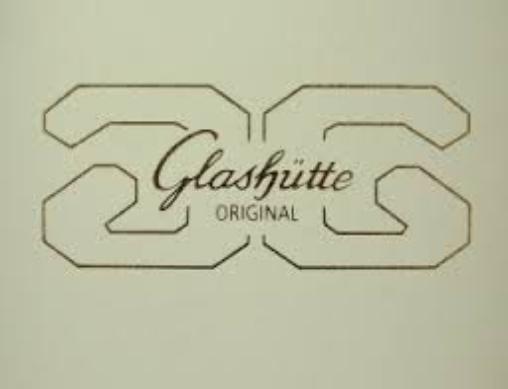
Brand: glashutte original
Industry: Electronic